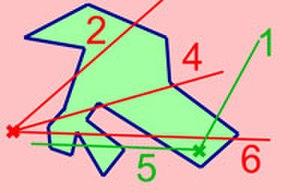
Illustration de la méthode de Jordan pour les polygones, en vue de démontrer le théorème de Jordan sur les lacets
En mathématiques, le théorème de Jordan est un théorème de topologie plane. Il est célèbre par le caractère apparemment intuitif de son énoncé et la difficulté de sa démonstration. « En fait, il n'y a pratiquement aucun autre théorème qui apparaisse aussi évident en apparence que n'importe quel axiome de géométrie élémentaire et dont la démonstration est tout sauf évidente » précise M. Dostal à son sujet.